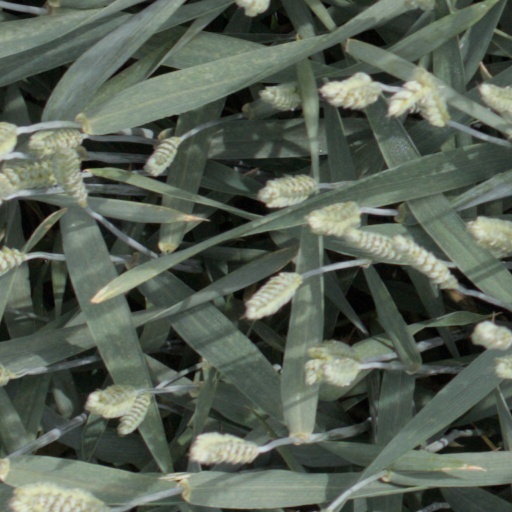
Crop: wheat